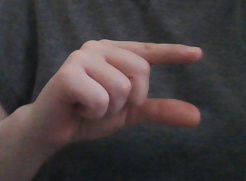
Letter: dal